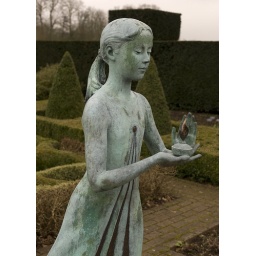
Sculpture of girl holding lamp by Nathan David, The Formal Garden, Waterperry Gardens, Oxfordshire, United Kingdom